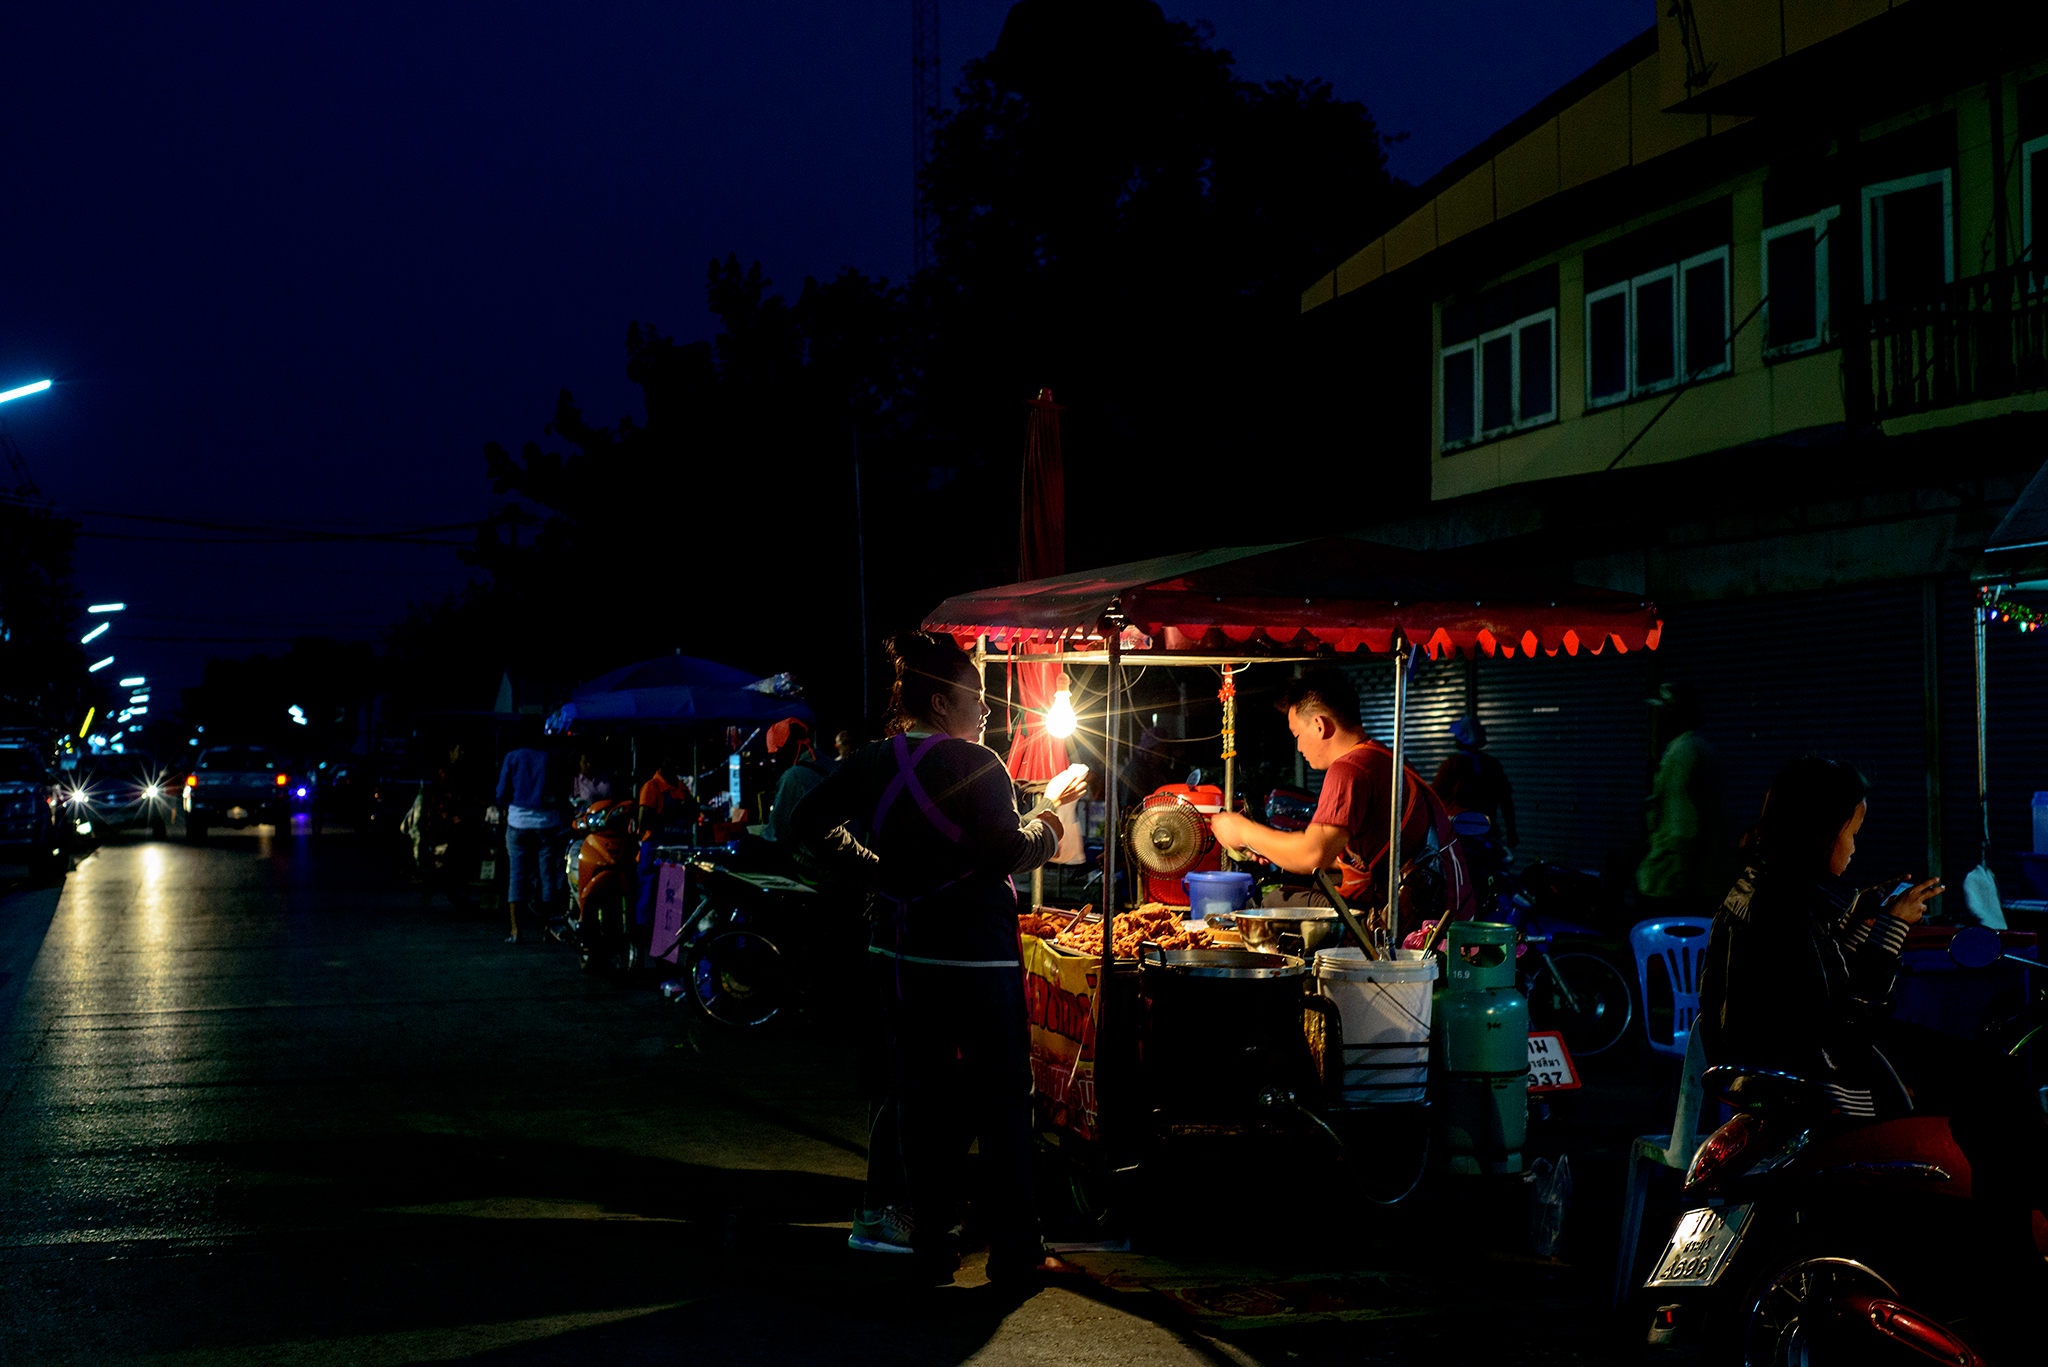
food, night, entertainment, light, darkness, lighting, reflection, city, evening, sky, street, crowd, midnight, recreation